Wollastonite

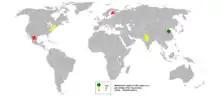
Wollastonite output in 2005

Estimated world production of crude wollastonite ore was 1,200,000 tonnes in 2021. World reserves of wollastonite are estimated to exceed 100 million tonnes, though some existing deposits have not been surveyed.